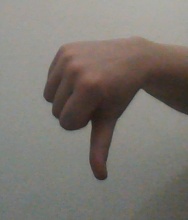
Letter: waw